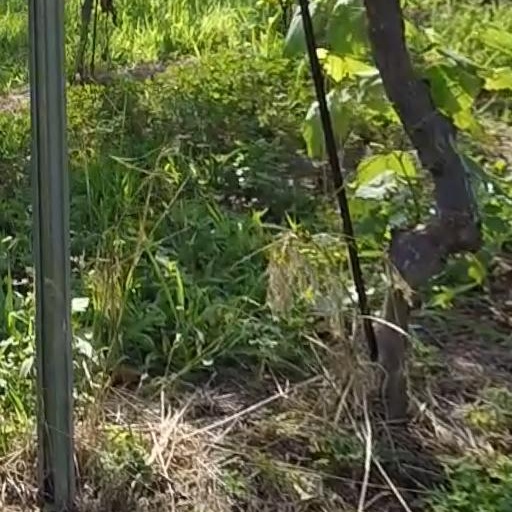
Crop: grape